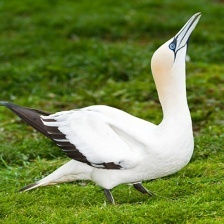
Species: NORTHERN GANNET
Scientific name: MORUS BASSANUS